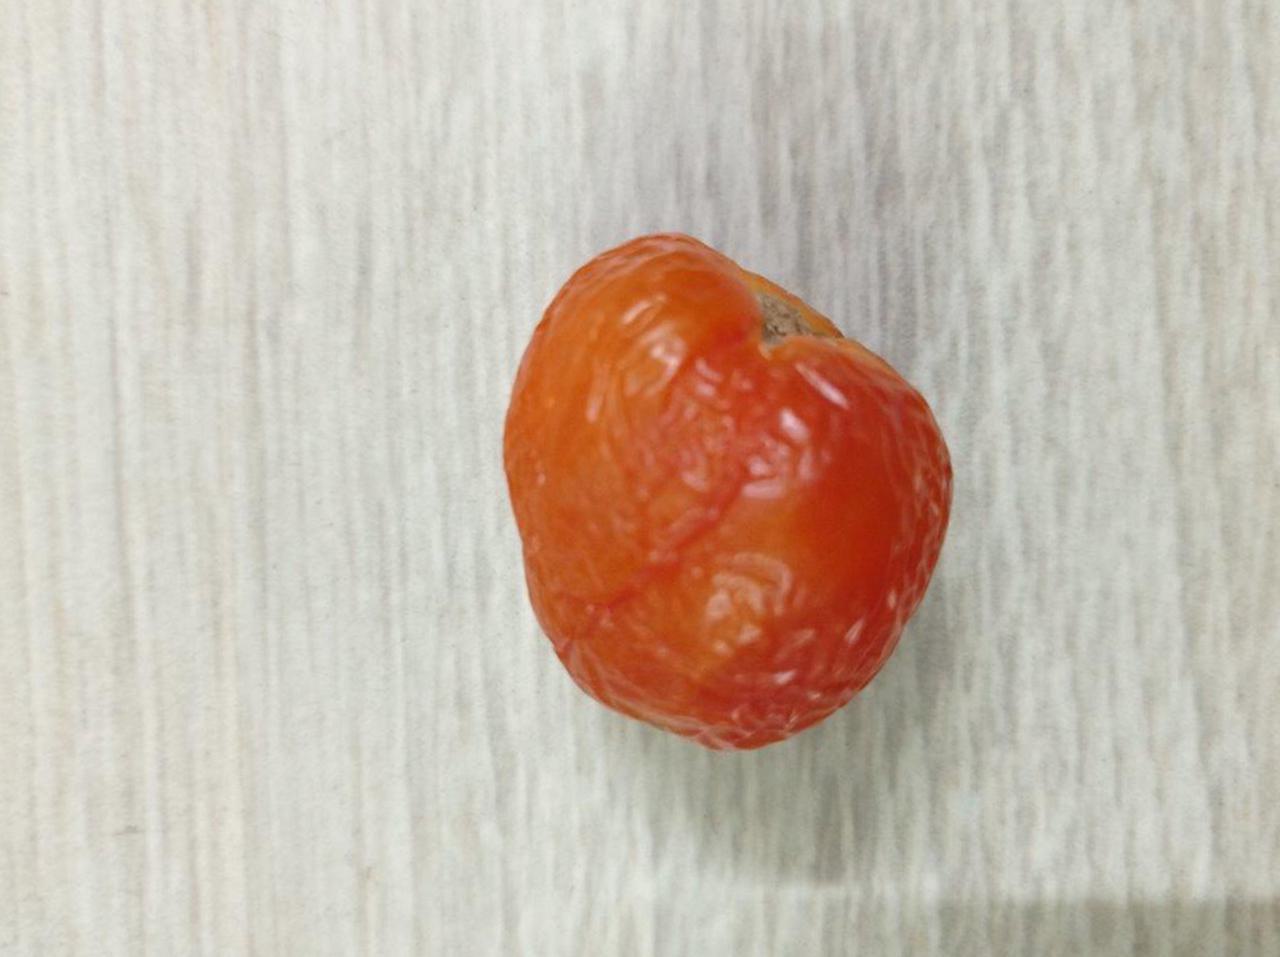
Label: Rotten